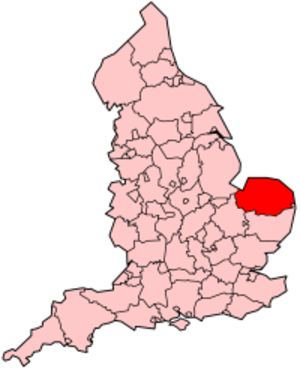
Gresham's School
Grevskapet Norfolk
Gresham's School er en privatskole i Holt, Norfolk. Den eksklusive skole er for drenge i alderen 4–18 år.